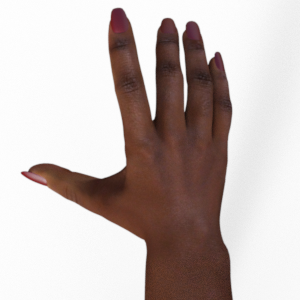
Label: paper